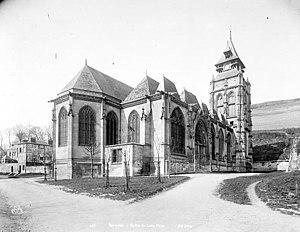
Eglise Saint-Ouen de Longpaon, ensemble Nord-Est, photographie en négatif par Neurdein Frères (photographes).
L’église Saint-Ouen de Longpaon est une église paroissiale situé dans le quartier du même nom de la ville de Darnétal, dans l’agglomération de Rouen. Elle a été construite à la fin du XVᵉ siècle, puis agrandie au XIXᵉ siècle. Restaurée dans la deuxième moitié du XIXᵉ siècle par des architectes rouennais, elle comprend trois vaisseaux qui se terminent par un chevet à trois longs pans coupés et d'une flèche carrée.